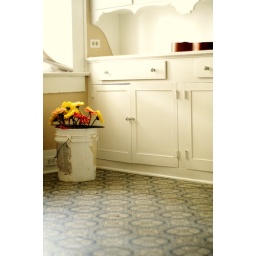
Taken the morning of the wedding. We were staying in the house where the wedding flowers were being kept.